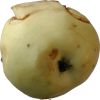
Label: Apple hit 1